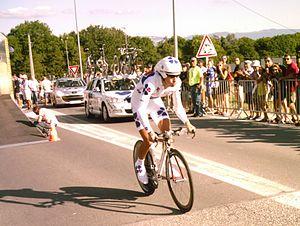
Vincent Dauga au départ du contre-la-montre de la troisième étape b du Tour de l'Ain 2009